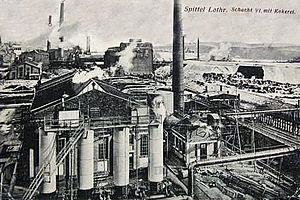
L'Hôpital, vue sur le puits 6 et la cokerie (avant 1914)
Le coke est un combustible obtenu par pyrolyse de la houille dans un four à l'abri de l'air ; ces fours sont regroupés en batteries dans une usine appelée cokerie. Ce procédé a longtemps été très polluant et l'est encore dans les pays en développement. En Europe, il ne subsiste que quelques cokeries dont les émissions, sous-produits et déchets sont contrôlés.
La cokerie de L’Hôpital-Carling, aussi dite cokerie du puits 6 de L'Hôpital ou cokerie de Carling, est une cokerie française. Elle était située en grande partie sur le territoire de la commune de Saint-Avold mais éloignée de cette ville de près de 6 km. Pendant la Seconde Guerre mondiale, elle a été intégralement rattachée par l’occupant allemand à l’administration de la commune de L'Hôpital alors appelée Spittel et ce de 1941 à 1948-49. Le siège social de l’actuelle société Cokes de Carling SAS est établi à Carling, rue de L’Hôpital.
Carling est une commune française située dans le département de la Moselle, en région Grand Est. Elle est localisée dans la région naturelle du Warndt, dans le bassin de vie de la Moselle-Est et appartient à la communauté de communes Agglo Saint-Avold Centre mosellan. Ses habitants sont appelés les Carlingeois.
L’Hôpital est une commune française de Lorraine, située dans le département de la Moselle, en région Grand Est. Elle est localisée dans la région naturelle du Warndt, dans le bassin de vie de la Moselle-est et dépend de l'Agglo Saint-Avold Synergie.